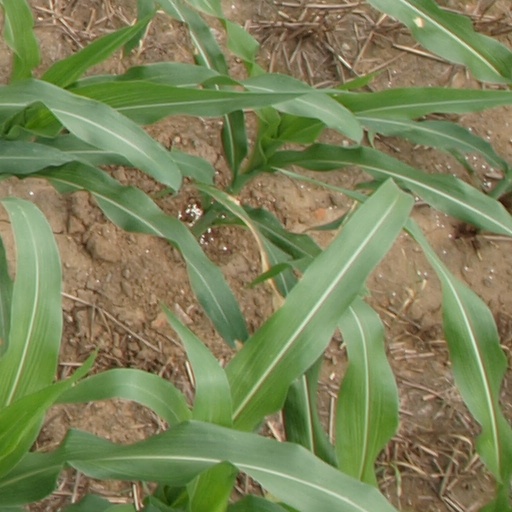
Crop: maize; corn